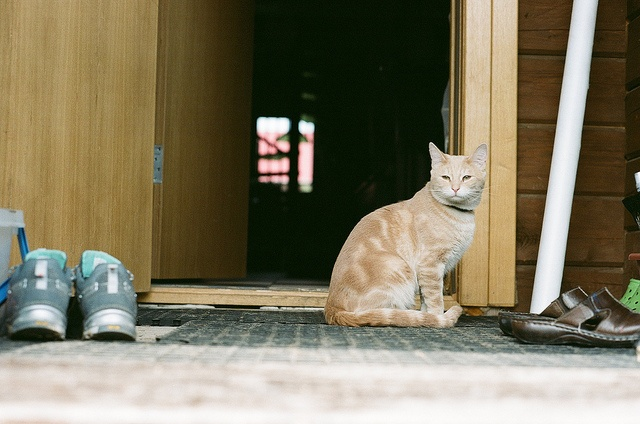
a cat sitting on a floor near some pairs of shoes
Orange cat watching in room with empty shoes.
There is a orange tabby cat sitting on a mat
An orange cat on carpet outside of a door.
An orange cat stands guard outside the door.